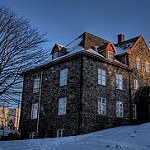
Scene: Outdoor